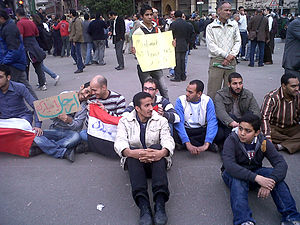
Egyptiske revolution 2011 / Forløb
Demonstranter den 30. januar på Tahrir-pladsen
Den egyptiske revolution eller Vredens dag er en række gadedemonstrationer, protester og civile ulydighedshandlinger, som har fundet sted i Egypten siden 25. januar 2011 og i høj grad er inspireret af Jasminrevolutionen i Tunesien. Hovedformålet med optøjerne var at vælte Egyptens præsident Hosni Mubarak, som har været ved magten i næsten 30 år. Som en konsekvens af revolutionen dannede den egyptiske hærs øverste råd en overgangsregering med nye ministre fra oppositionen i februar 2011.